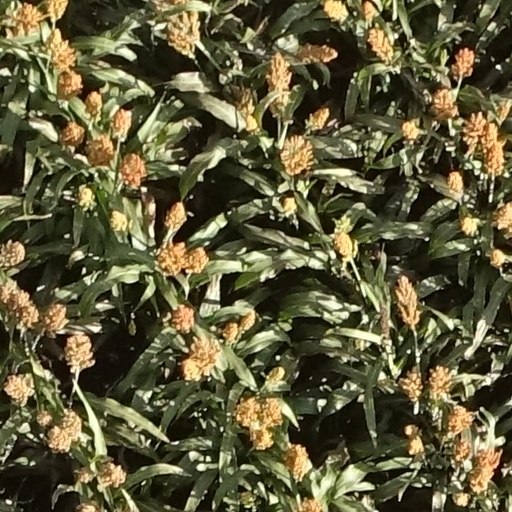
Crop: sorghum